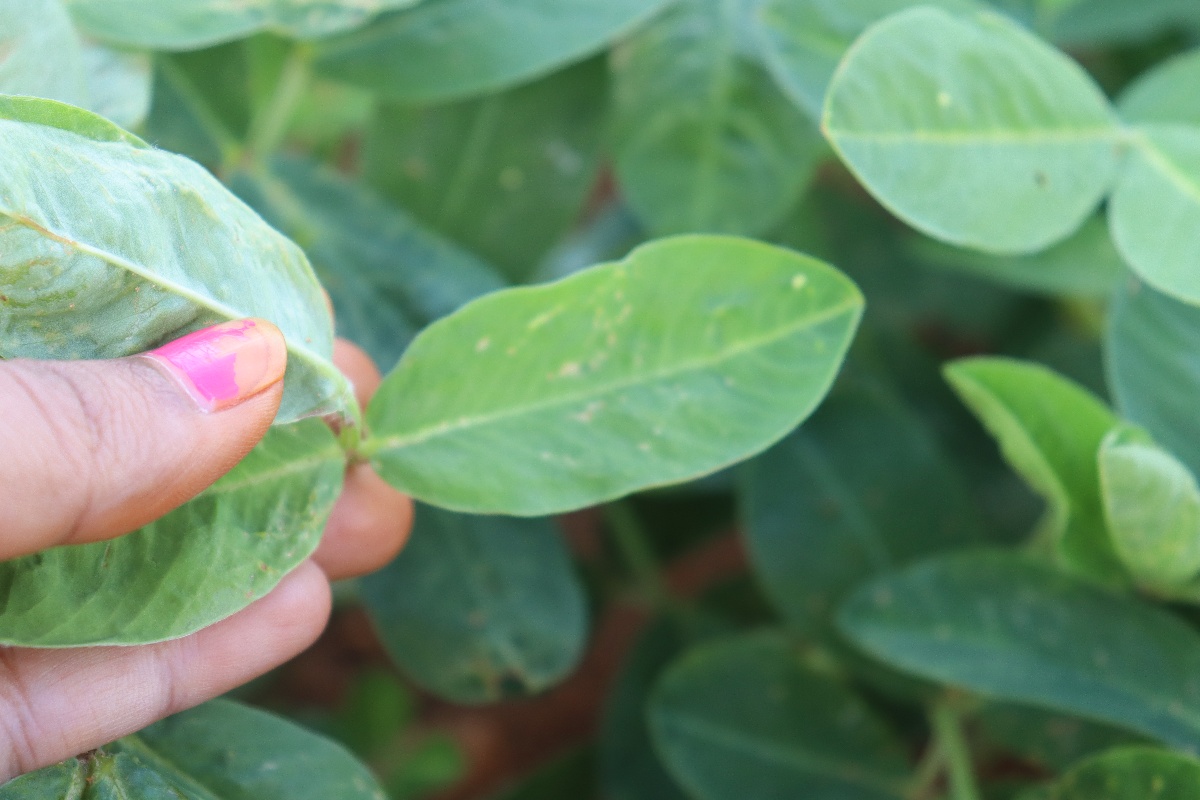
Label: healthy leaf